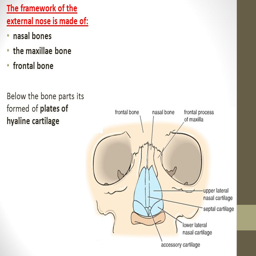
the framework of the external nose is made of